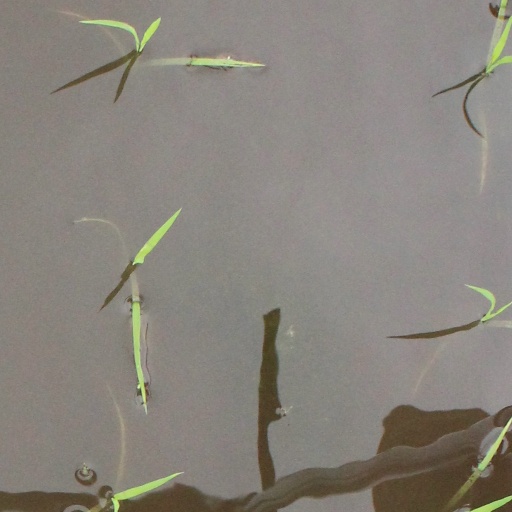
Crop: rice